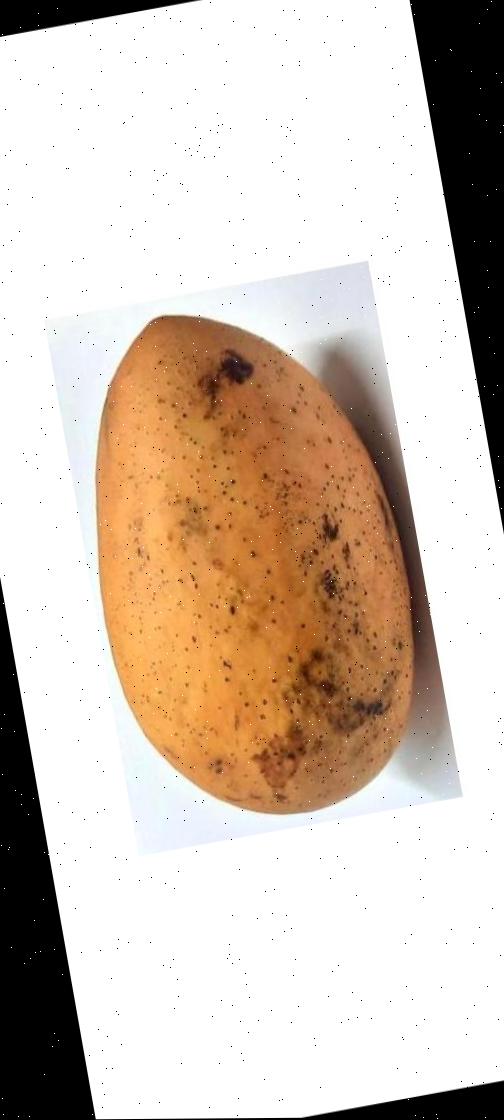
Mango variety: Ashshina Classic